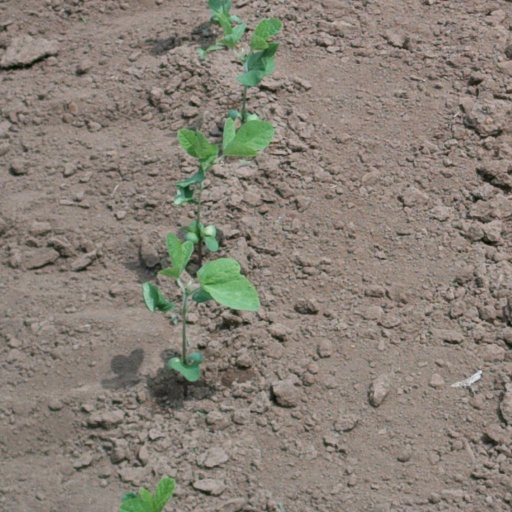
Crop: soybean